John Constandinou

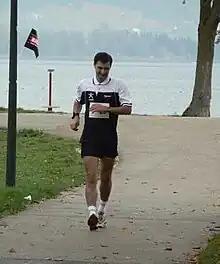
John Constandinou nearing the end of the Swiss National 50km Championships 2006

John Constandinou (born 16 July 1972) is an athlete who competes internationally for Cyprus in the event of racewalking.